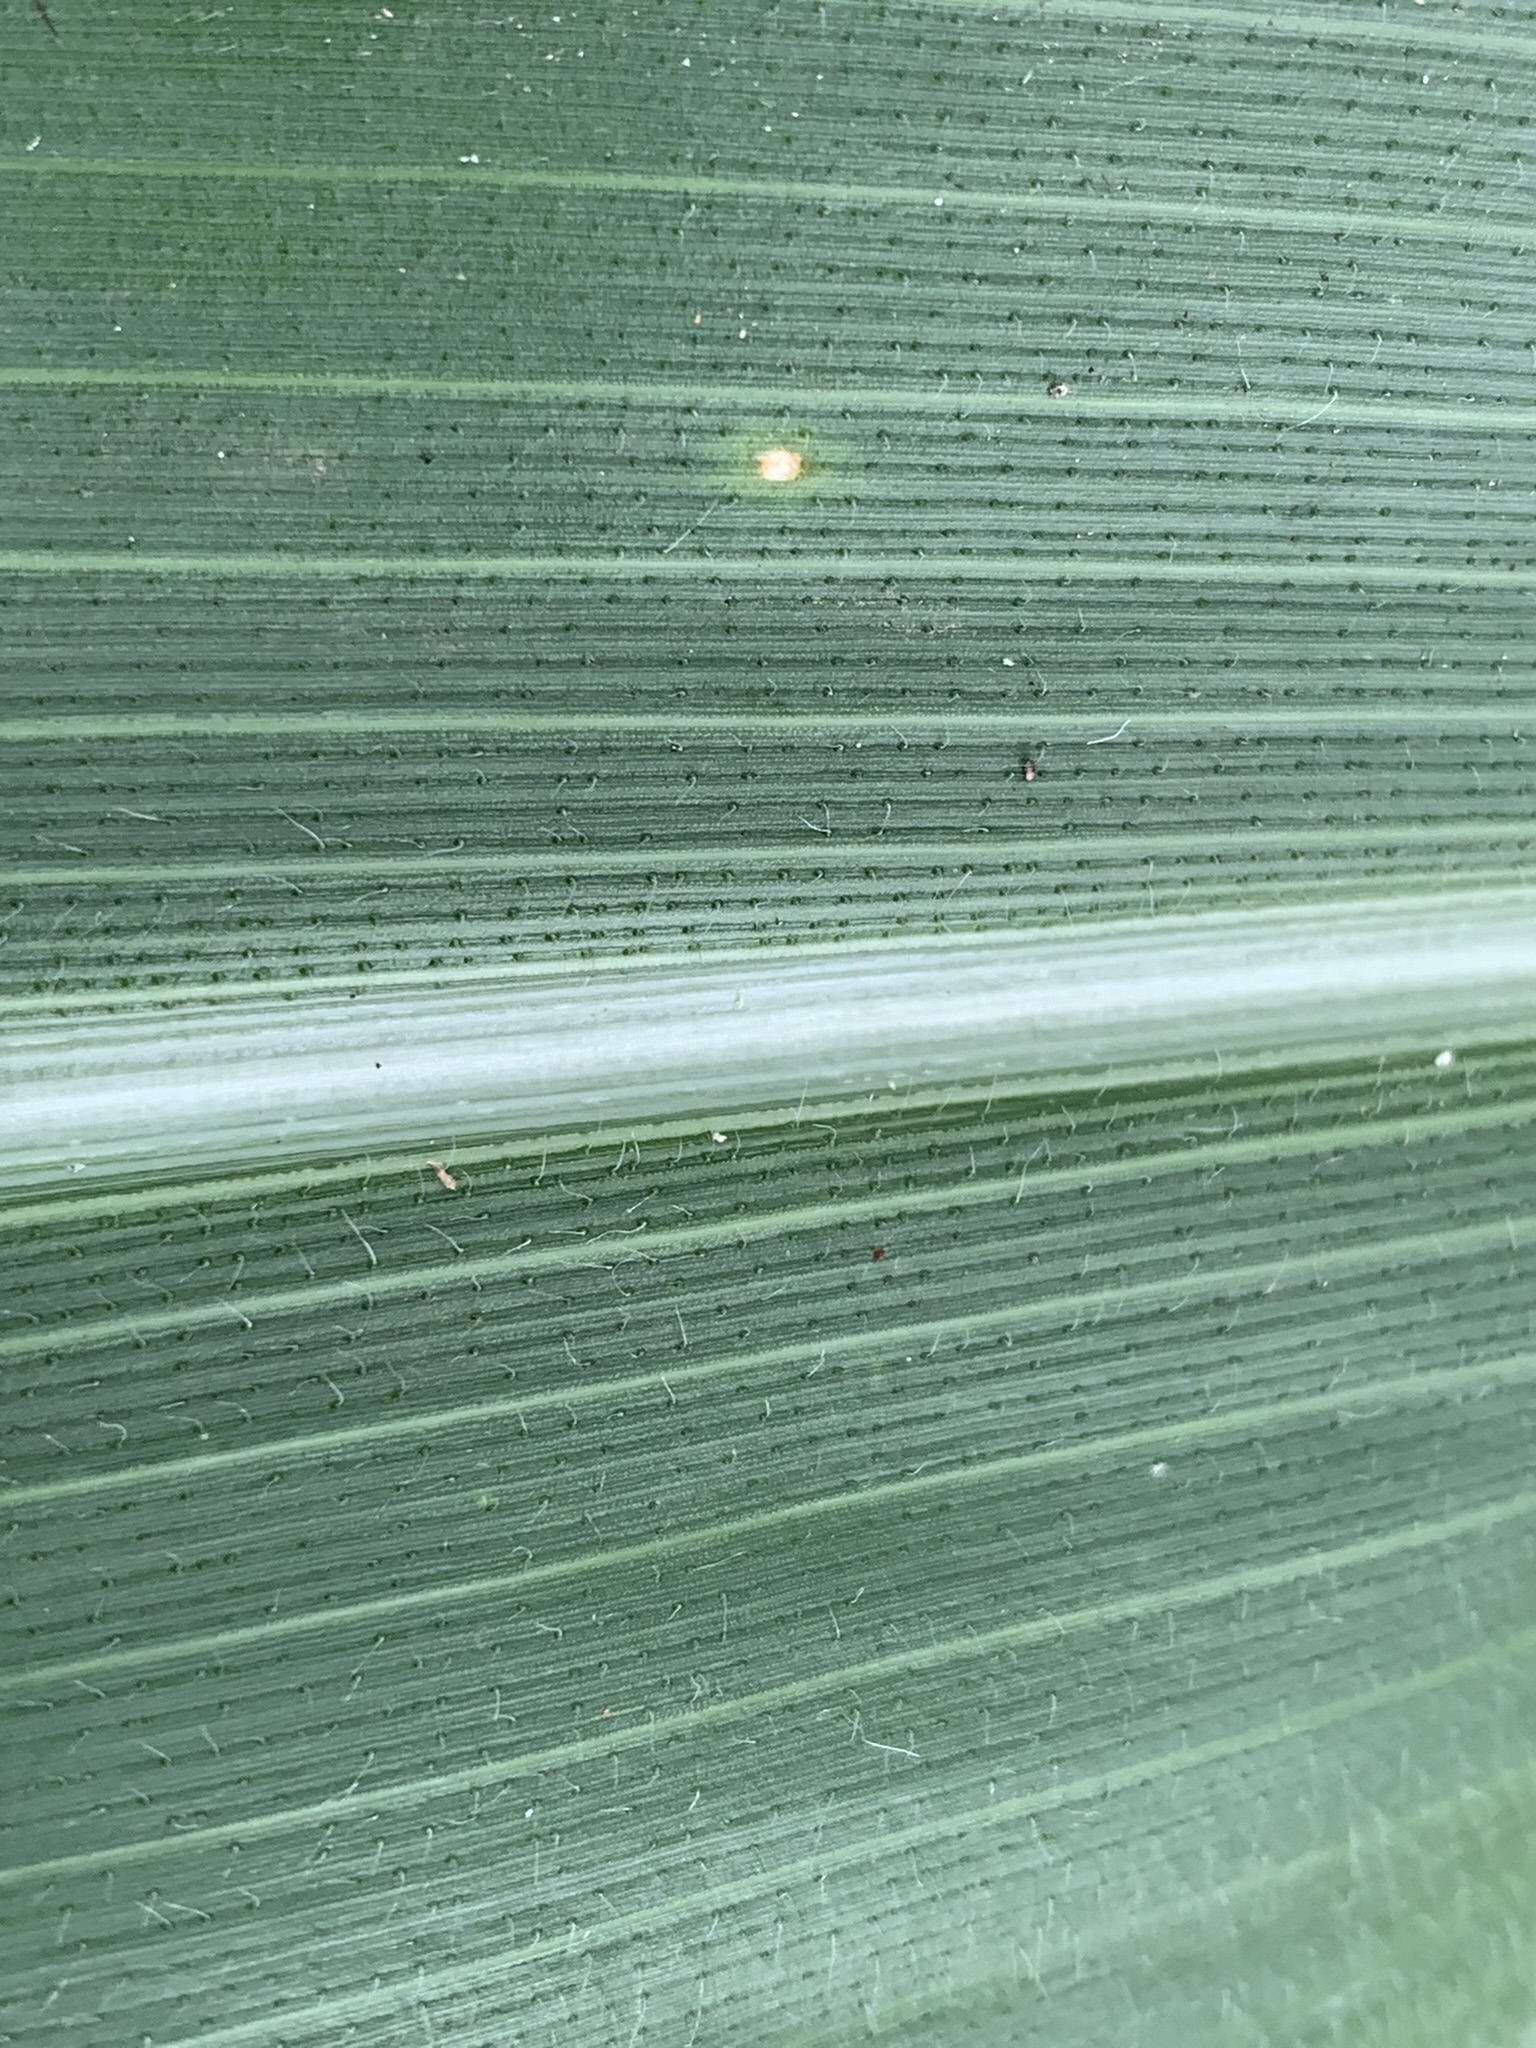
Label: Healthy